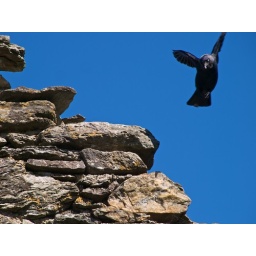
This jackdaw was bring food home to his young nesting in the wall of an old church in Glendalough